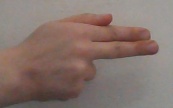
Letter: ghain